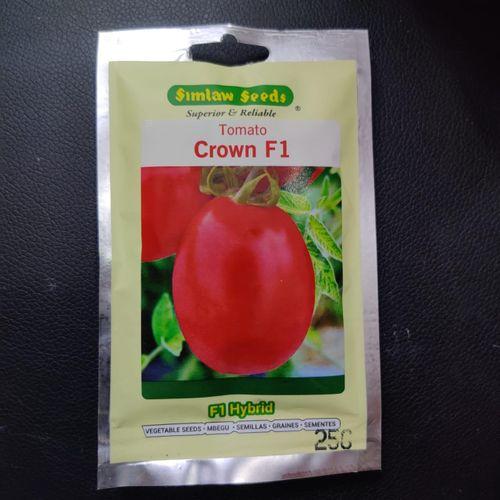
Mbegu za nyanya zimewekwa kwenye kifungashio ambacho kina maandishi mengi, yanamuelekeza mkulima namna bora ya kuzisia, ili hatimae apate miche mizuri na iliyo bora.